Maximum Football 2020

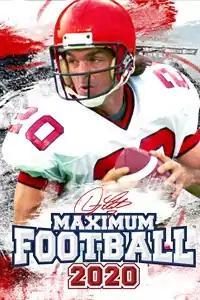
Cover art featuring Doug Flutie

Doug Flutie's Maximum Football 2020 is a gridiron football video game developed and published by Canuck Play. It is the sequel to "Maximum Football 2019" and the predecessor to "Maximum Football" (TBA). The game was released on September 25, 2020, for PlayStation 4, and Xbox One.